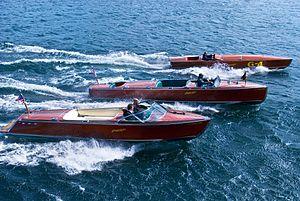
Hacker-Craft est le nom donné aux bateaux construits par la Hacker Boat Company, aujourd'hui le plus ancien constructeur de bateaux à moteur en bois du monde. C’est une compagnie américaine fondée à Watervliet le 12 août 1908 par John Ludwig Hacker connu sous le diminutif de John L. Hacker ou juste « John L. » La compagnie continue toujours à l’heure actuelle de construire des bateaux fabriqués de façon artisanale à Silver Bay, sur les rives du lac George, lieux de nombreuses victoires nautiques et records de vitesse.
Un bateau runabout est un bateau moteur de type runabout / roadster de mer, pour la plaisance, le ski nautique ou les courses de bateau...